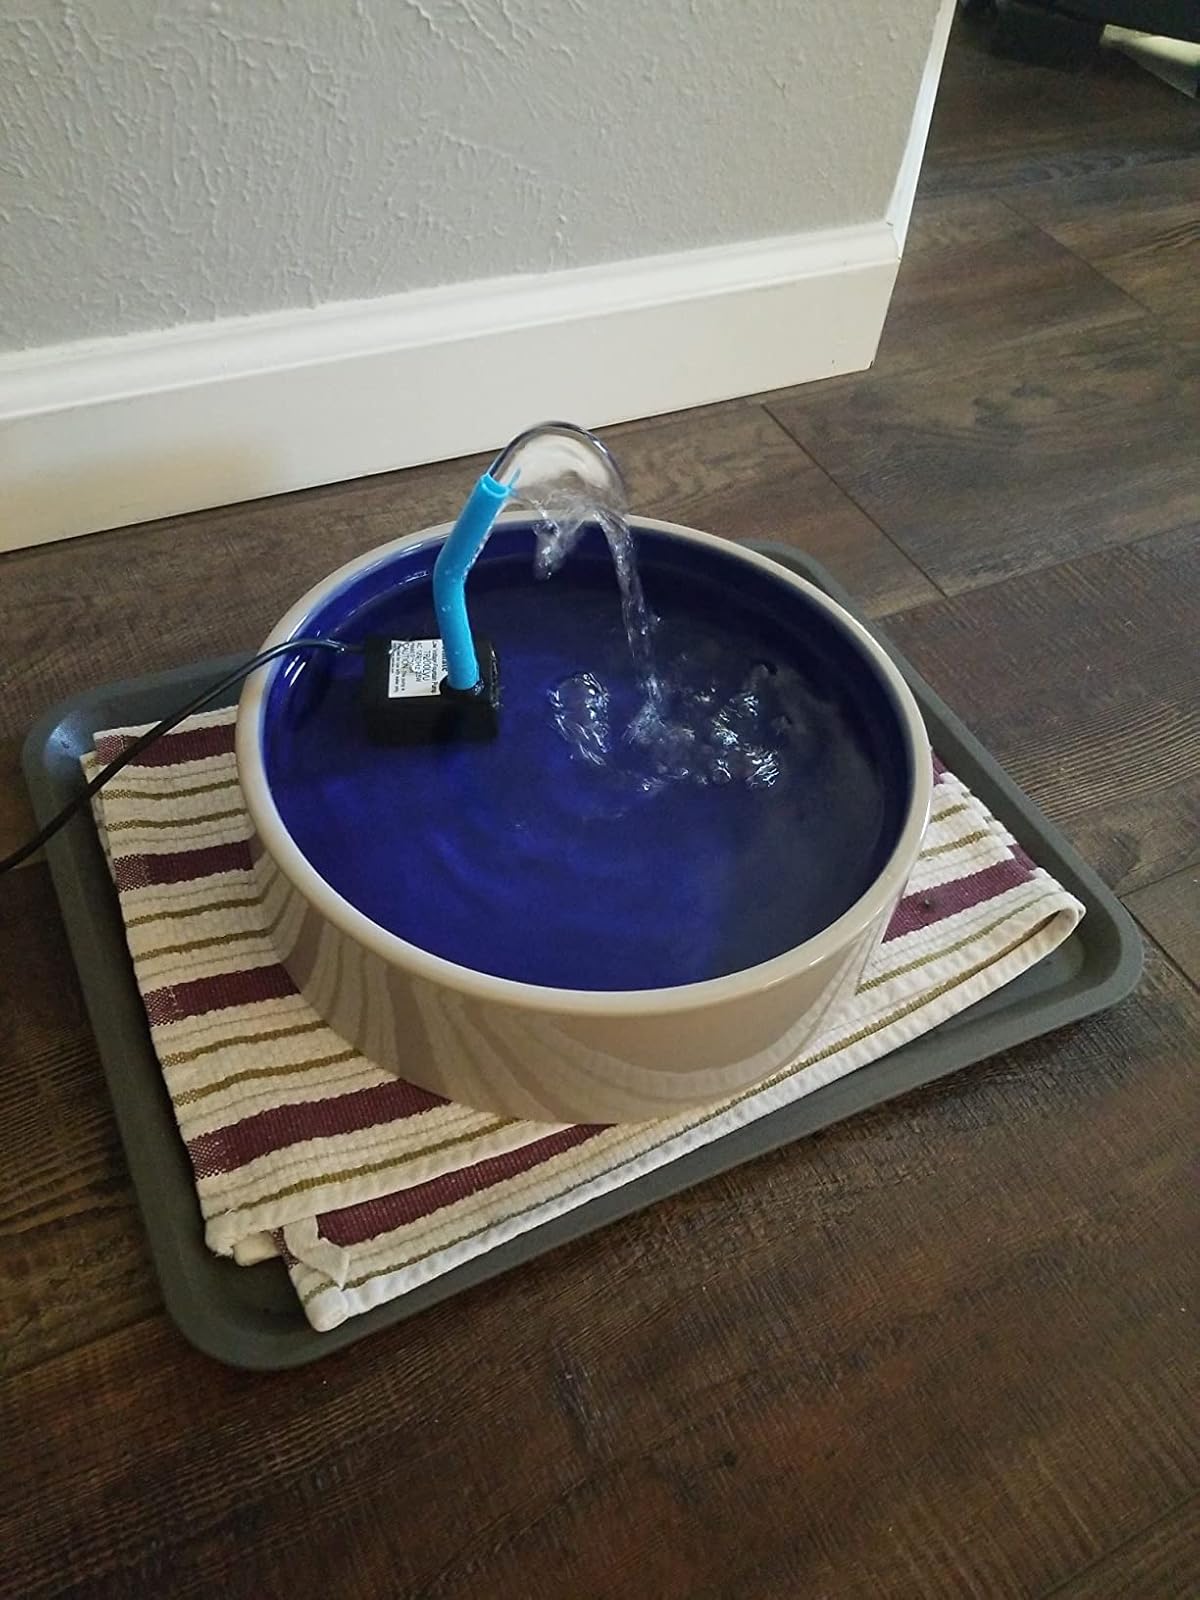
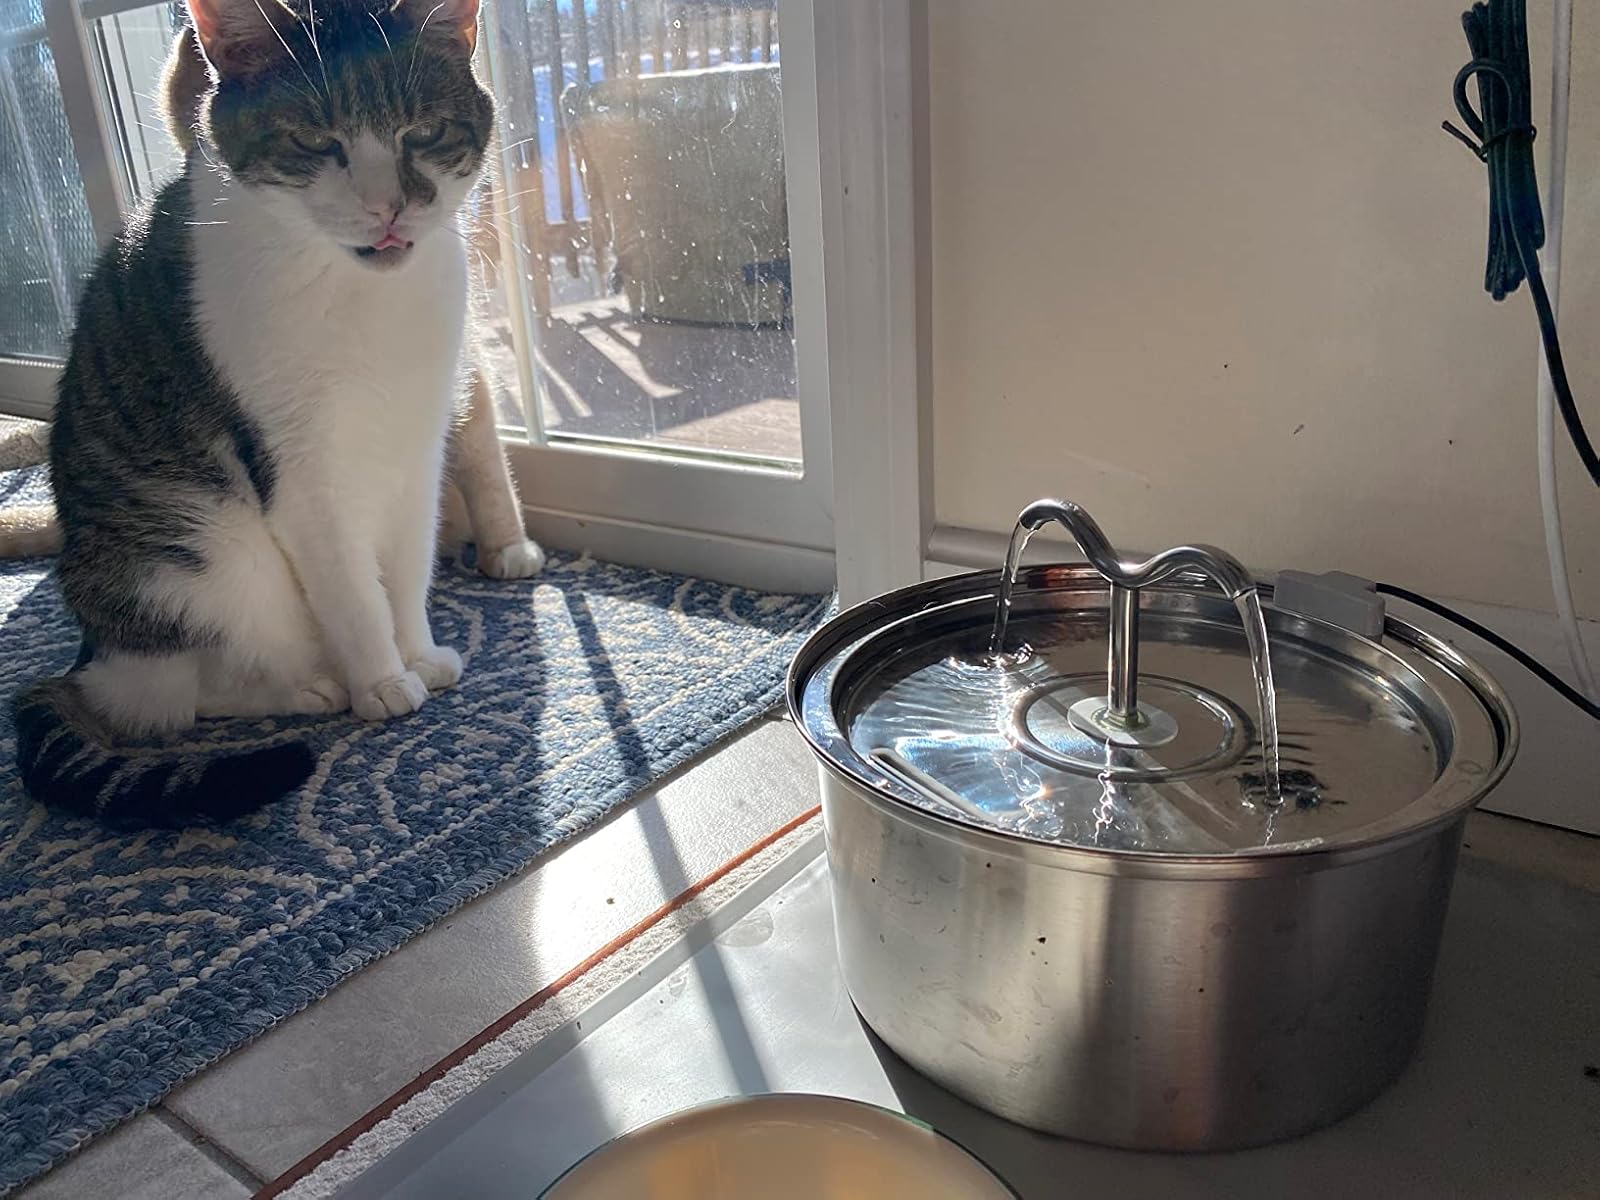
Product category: items_bowl
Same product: no